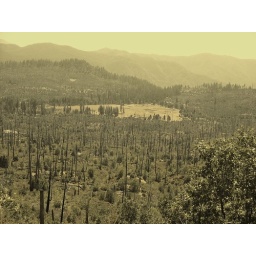
Burned trees in forest fire